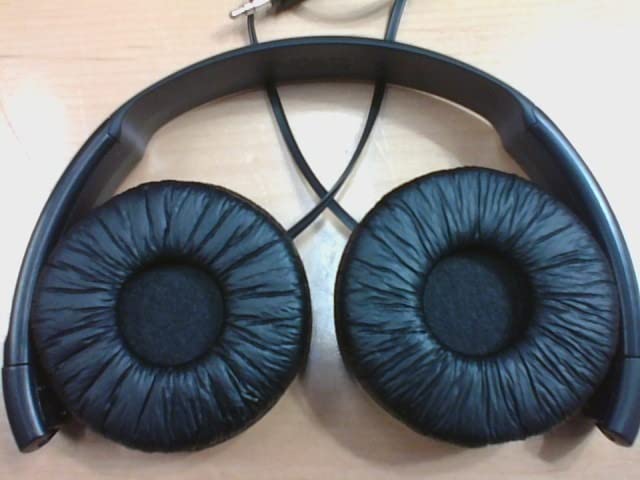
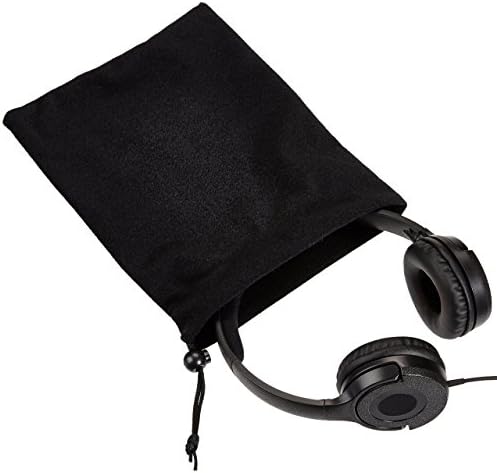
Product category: headphones
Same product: no